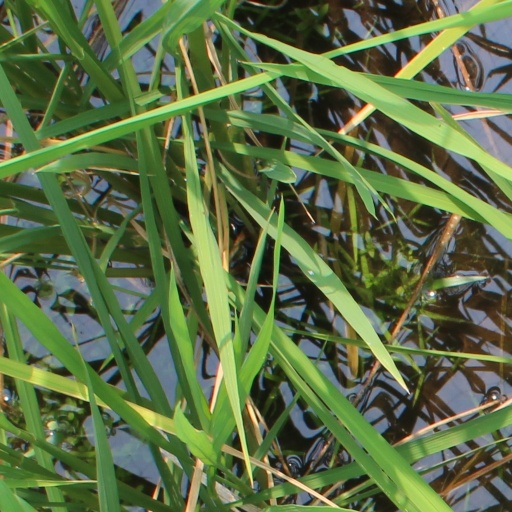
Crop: rice